The Hand of God (film)

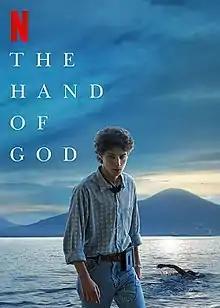
Release poster

The Hand of God is a 2021 Italian semi-autobiographical drama film written, directed and produced by Paolo Sorrentino. Set in Naples, the film delves into Sorrentino's own youth. Its cast features Filippo Scotti, Toni Servillo, Teresa Saponangelo, Marlon Joubert, Luisa Ranieri, Renato Carpentieri, Massimiliano Gallo, Betti Pedrazzi, Enzo Decaro, Sofya Gershevich, Lino Musella and Biagio Manna.